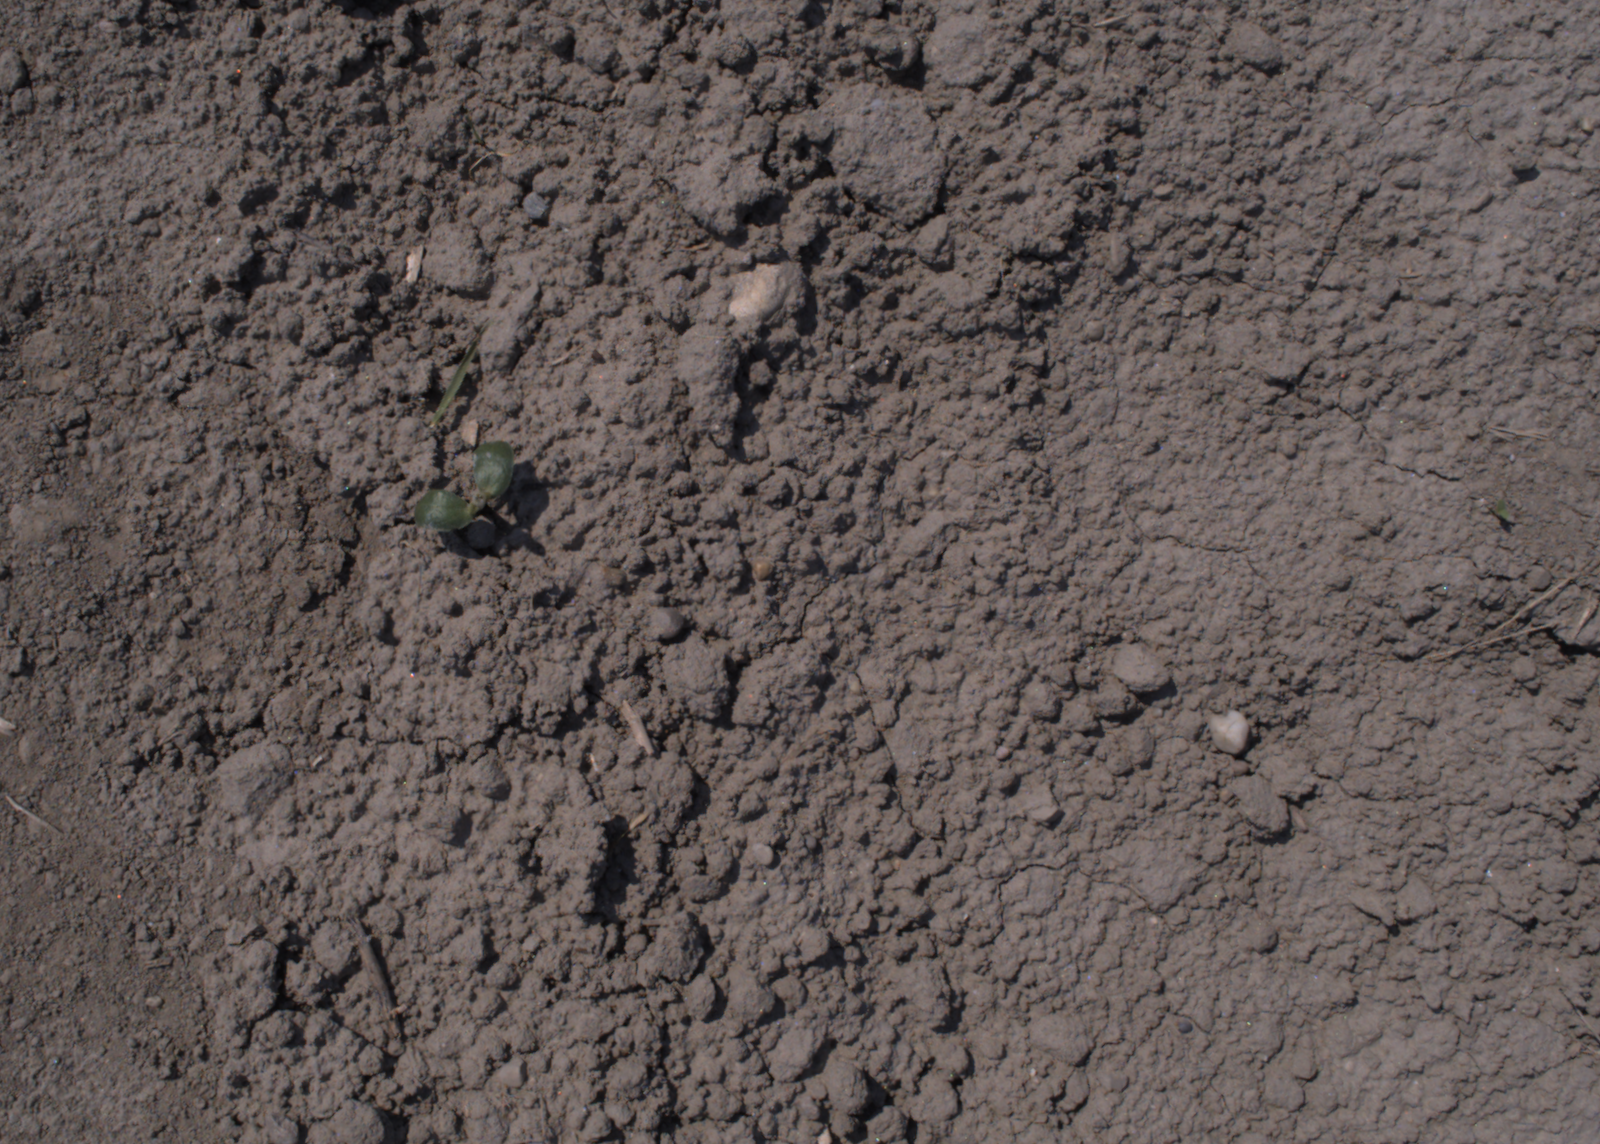
Capture date: 10.08.2020 12:12:01
Weather: sunny
Wind: light
Seeding date: 21.07.2020
Plant canopy height (mm): 930